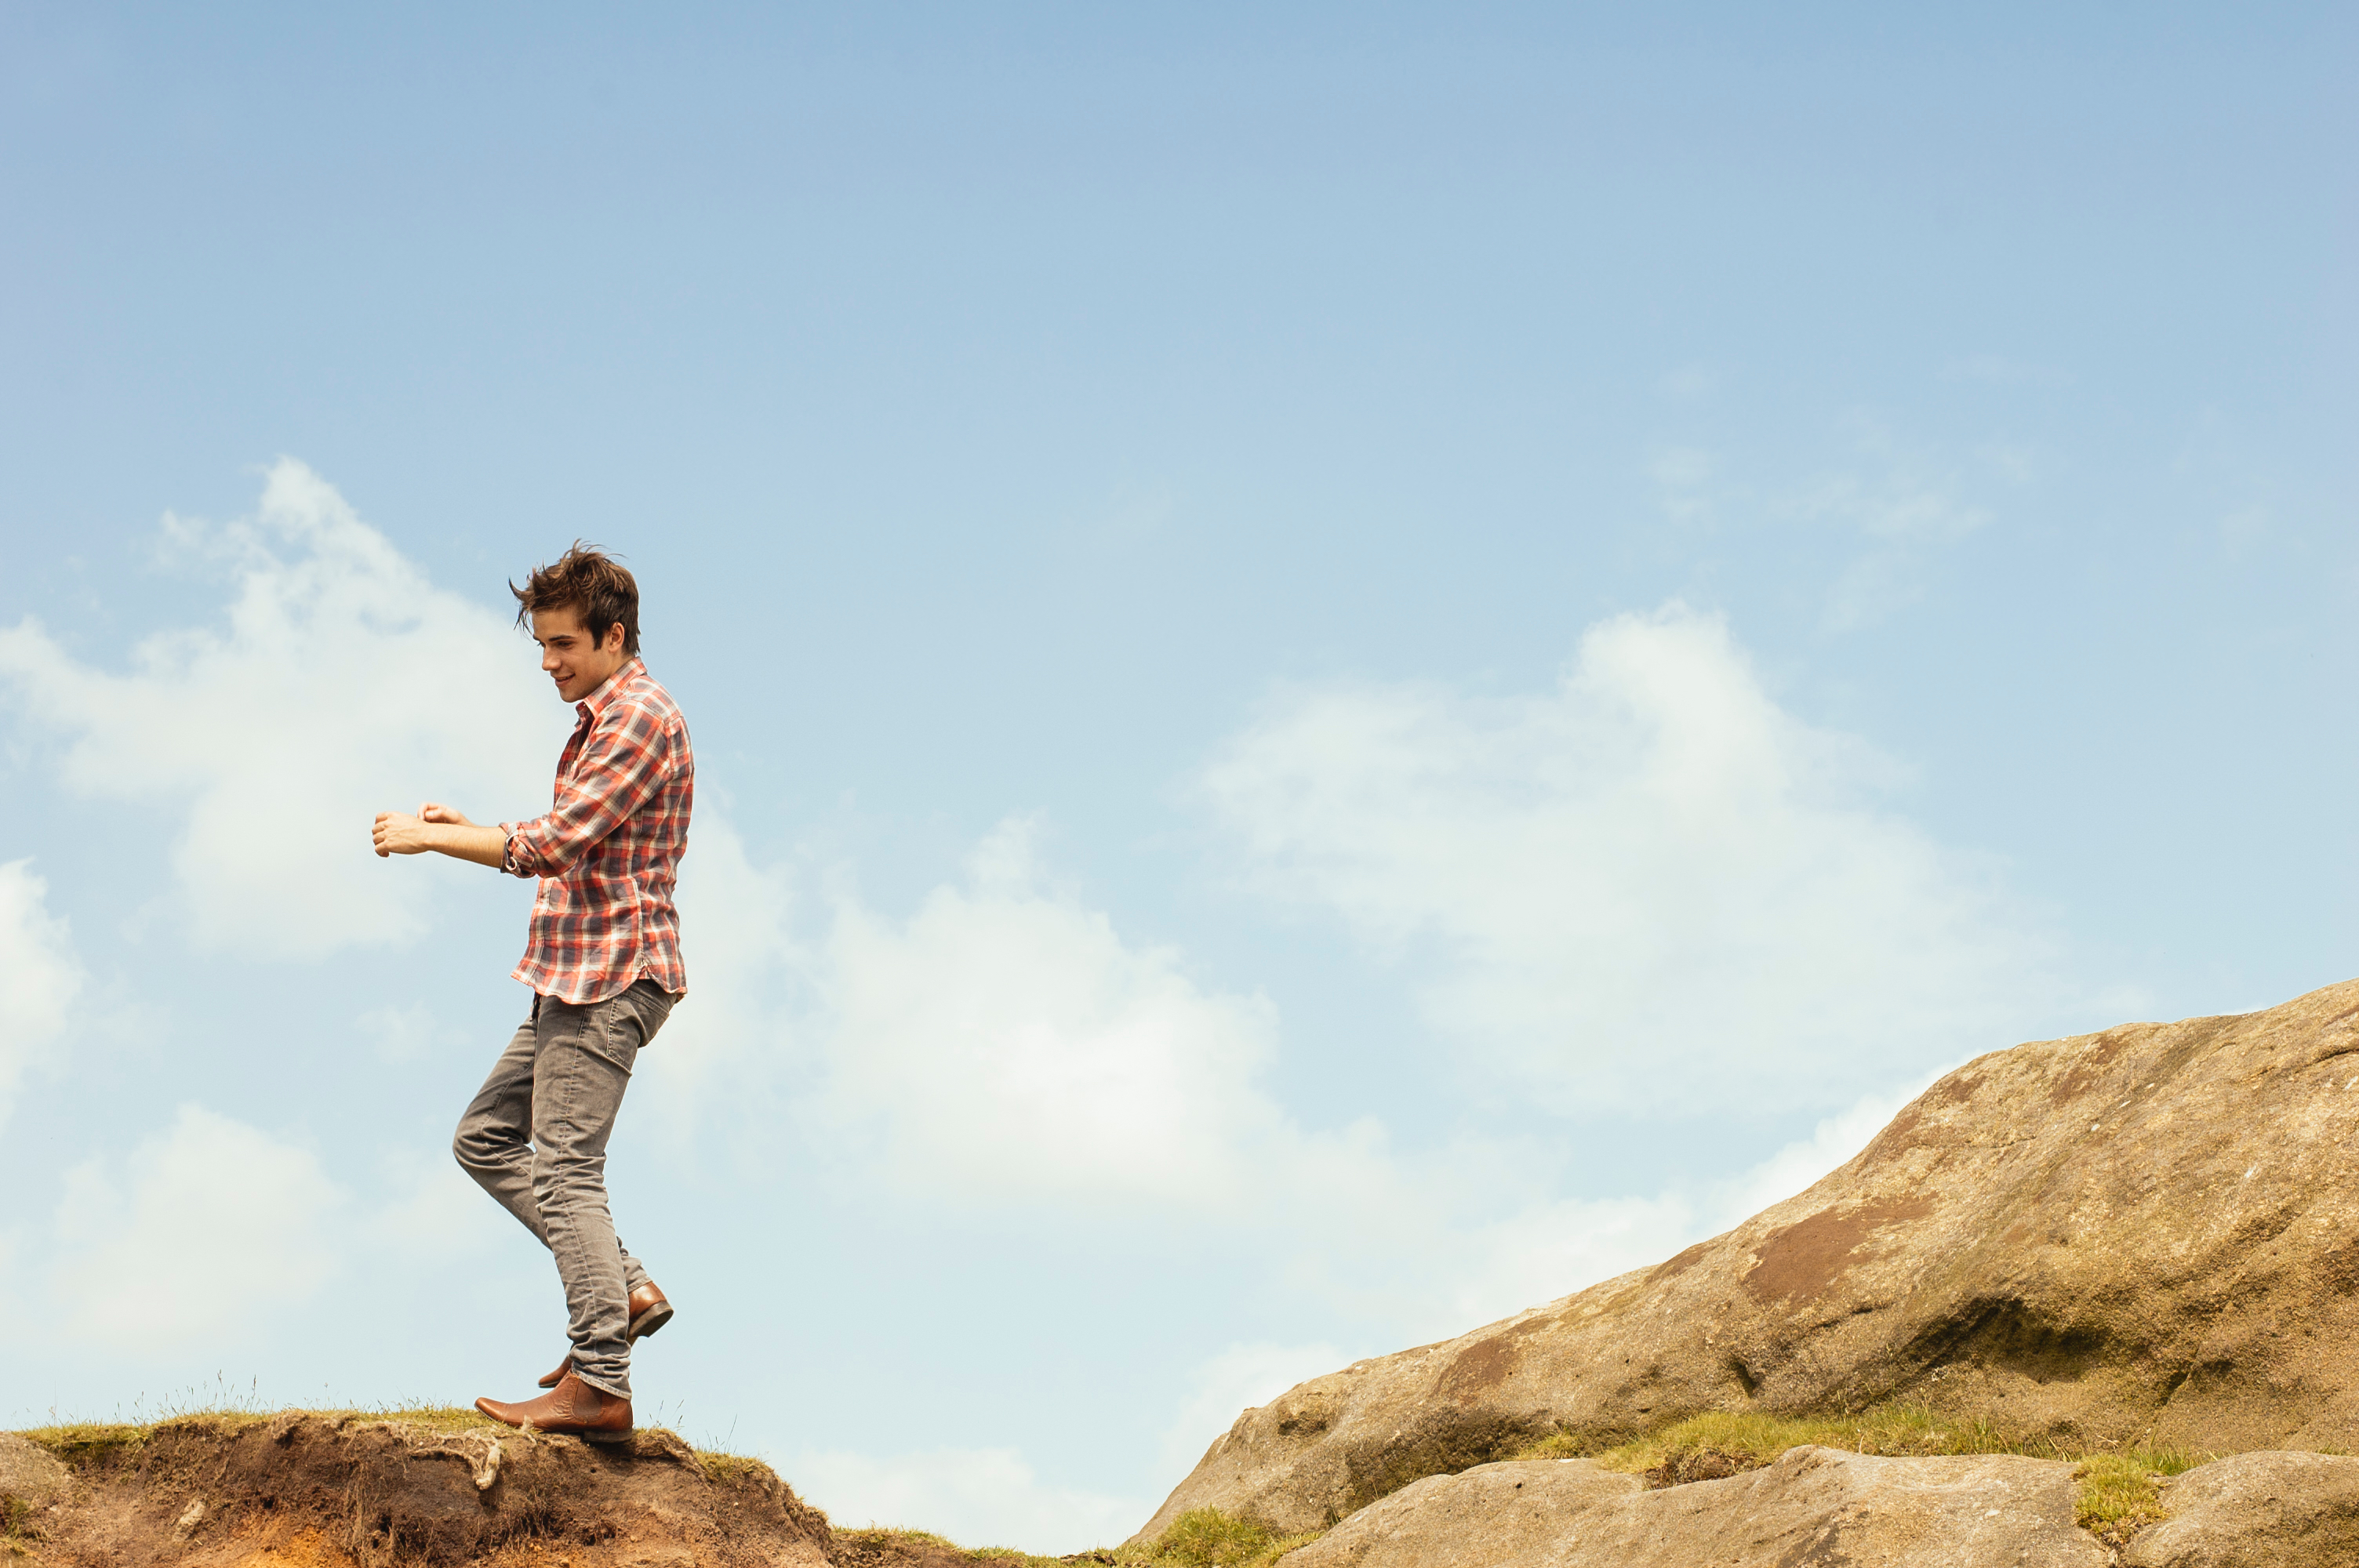
sea, walking, mountain, sky, adventure, vacation, terrain, sports